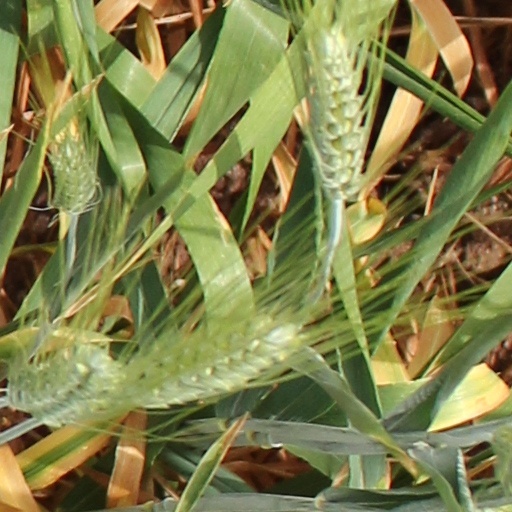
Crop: wheat